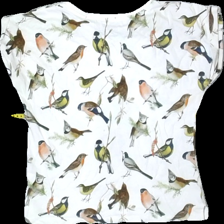
View: back
Type: T-shirt
Category: Ladies
Brand: Not in the list
Colors: Multicolor, White, Green, Black, Brown, Beige, Blue, Grey, Orange, Pink, Red, Yellow
Material: 100%cotton
Pattern: Other
Cut: C-collar, Regular
Size: S
Season: Summer
Stains: Minor
Price range: <50
Recommended usage: Export